King Musical Instruments

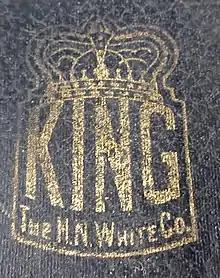
H.N. White King logo on instrument case

The company was founded as the "H.N. White Company" in 1893 by Henderson White, an engraver and instrument repairman. White designed a trombone for Thomas King, a local player. It became the company's first successful model when it was adopted by Al Pinard, then a famous trombone player. White later designed other brass instrument models, including cornets and baritones. In 1903, The H.N. White company hired Foster A. Reynolds, a talented brass instrument maker at the J.W. York & Sons company. He worked with White to further develop instruments. H. N. White sought to expand its offerings to woodwinds starting in 1908, importing Evette & Schaeffer saxophones and clarinets manufactured by the Buffet Crampon Company of France. After the import rights for Buffet products were lost to Carl Fischer of New York in 1910, White started importing woodwinds from the V. Kohlert Company, then located in the Czech province of the Austro-Hungarian Empire.